Margarita Gidion

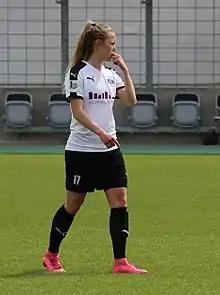
Gidion in 2017

Margarita Gidion (born 18 December 1994) is a German footballer who plays as a midfielder for Viktoria Berlin. She made two appearances for the Germany national team in 2015.